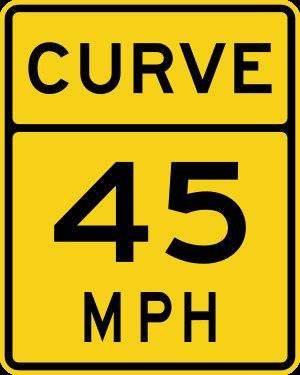
Le panneau de vitesse conseillée est employé pour notifier une vitesse à laquelle il est conseillé de circuler si les circonstances le permettent et si l’usager n’est pas tenu de respecter une vitesse inférieure spécifique à la catégorie du véhicule qu’il conduit. Le nombre apposé sur le signal indique la vitesse dans l’unité de mesure la plus couramment employée dans le pays pour désigner la vitesse des véhicules. Cette unité de mesure peut être précisée sur le signal.